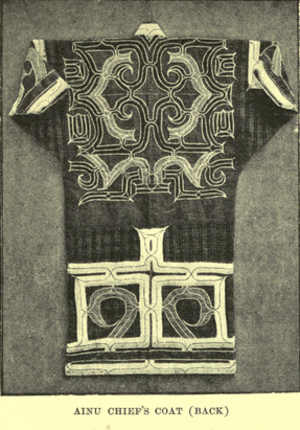
Dictionnaire de John Batchelor (1854-1944), The Ainu of Japan, 1892 ː tunique de chef vue de dos.
Le Révérend John Batchelor D.D., OBE est un missionnaire anglican envoyé par la Church Mission Society évangéliser le peuple aïnou dans l'île d'Hokkaidō au Japon. Ce peuple est connu en France par l'enquête des Leroi-Gourhan bien qu'ils ne citent pas les travaux de J. Batchelor et par les nombreuses observations de Lapérouse en juillet 1787.